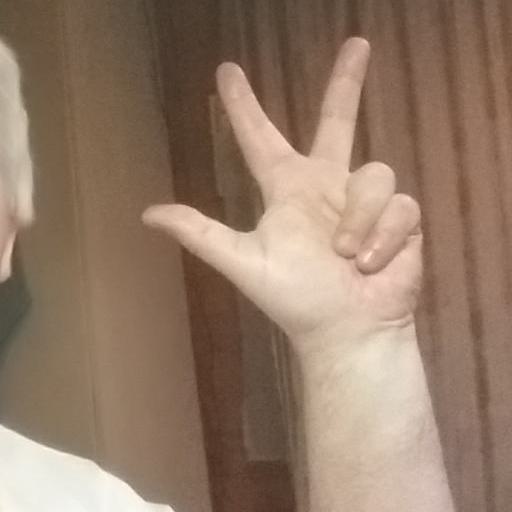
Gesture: three2